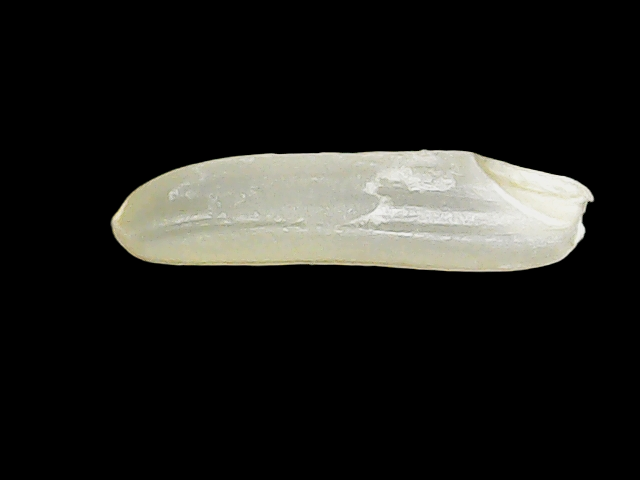
Rice variety: Binadhan25